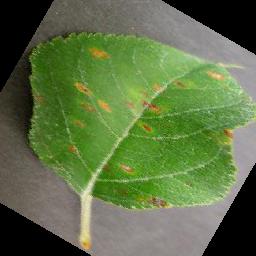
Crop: apple
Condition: cedar_rust